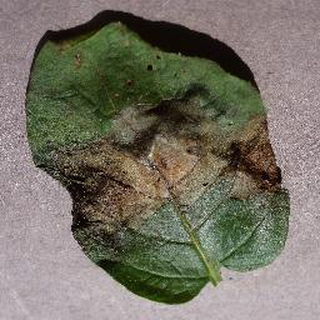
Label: potato_late_blight